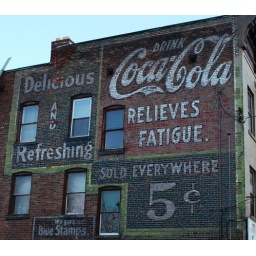
Old advertising on the wall of a building in Schenectady NY